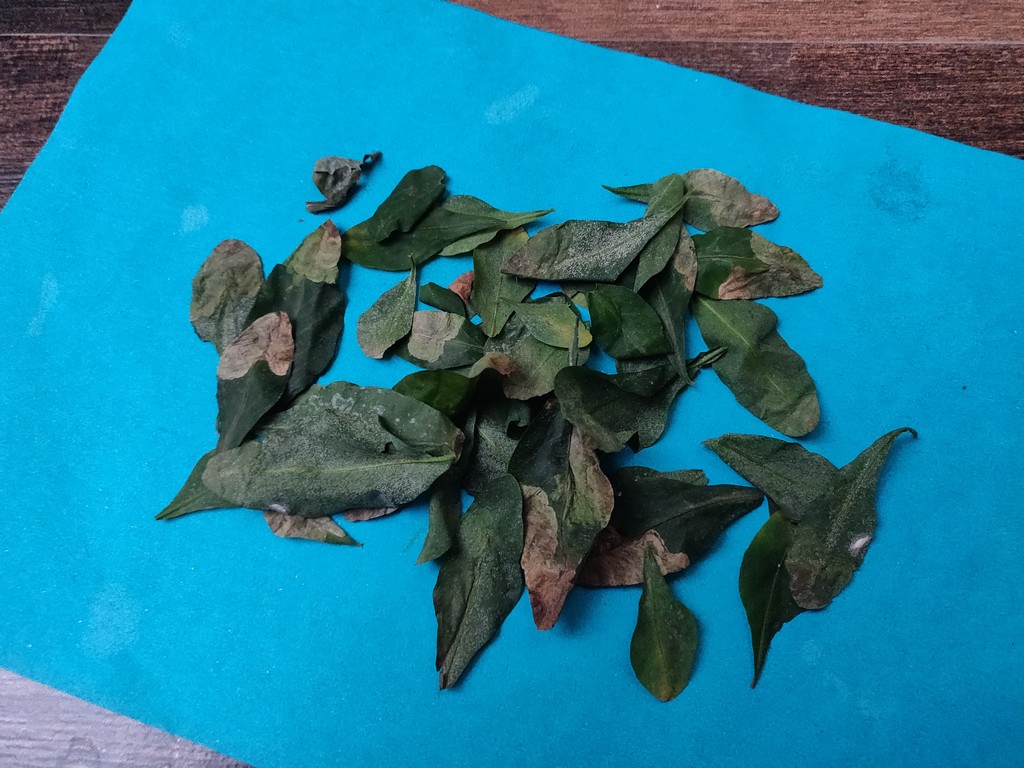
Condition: Unhealthy
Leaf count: multiple
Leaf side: unknown